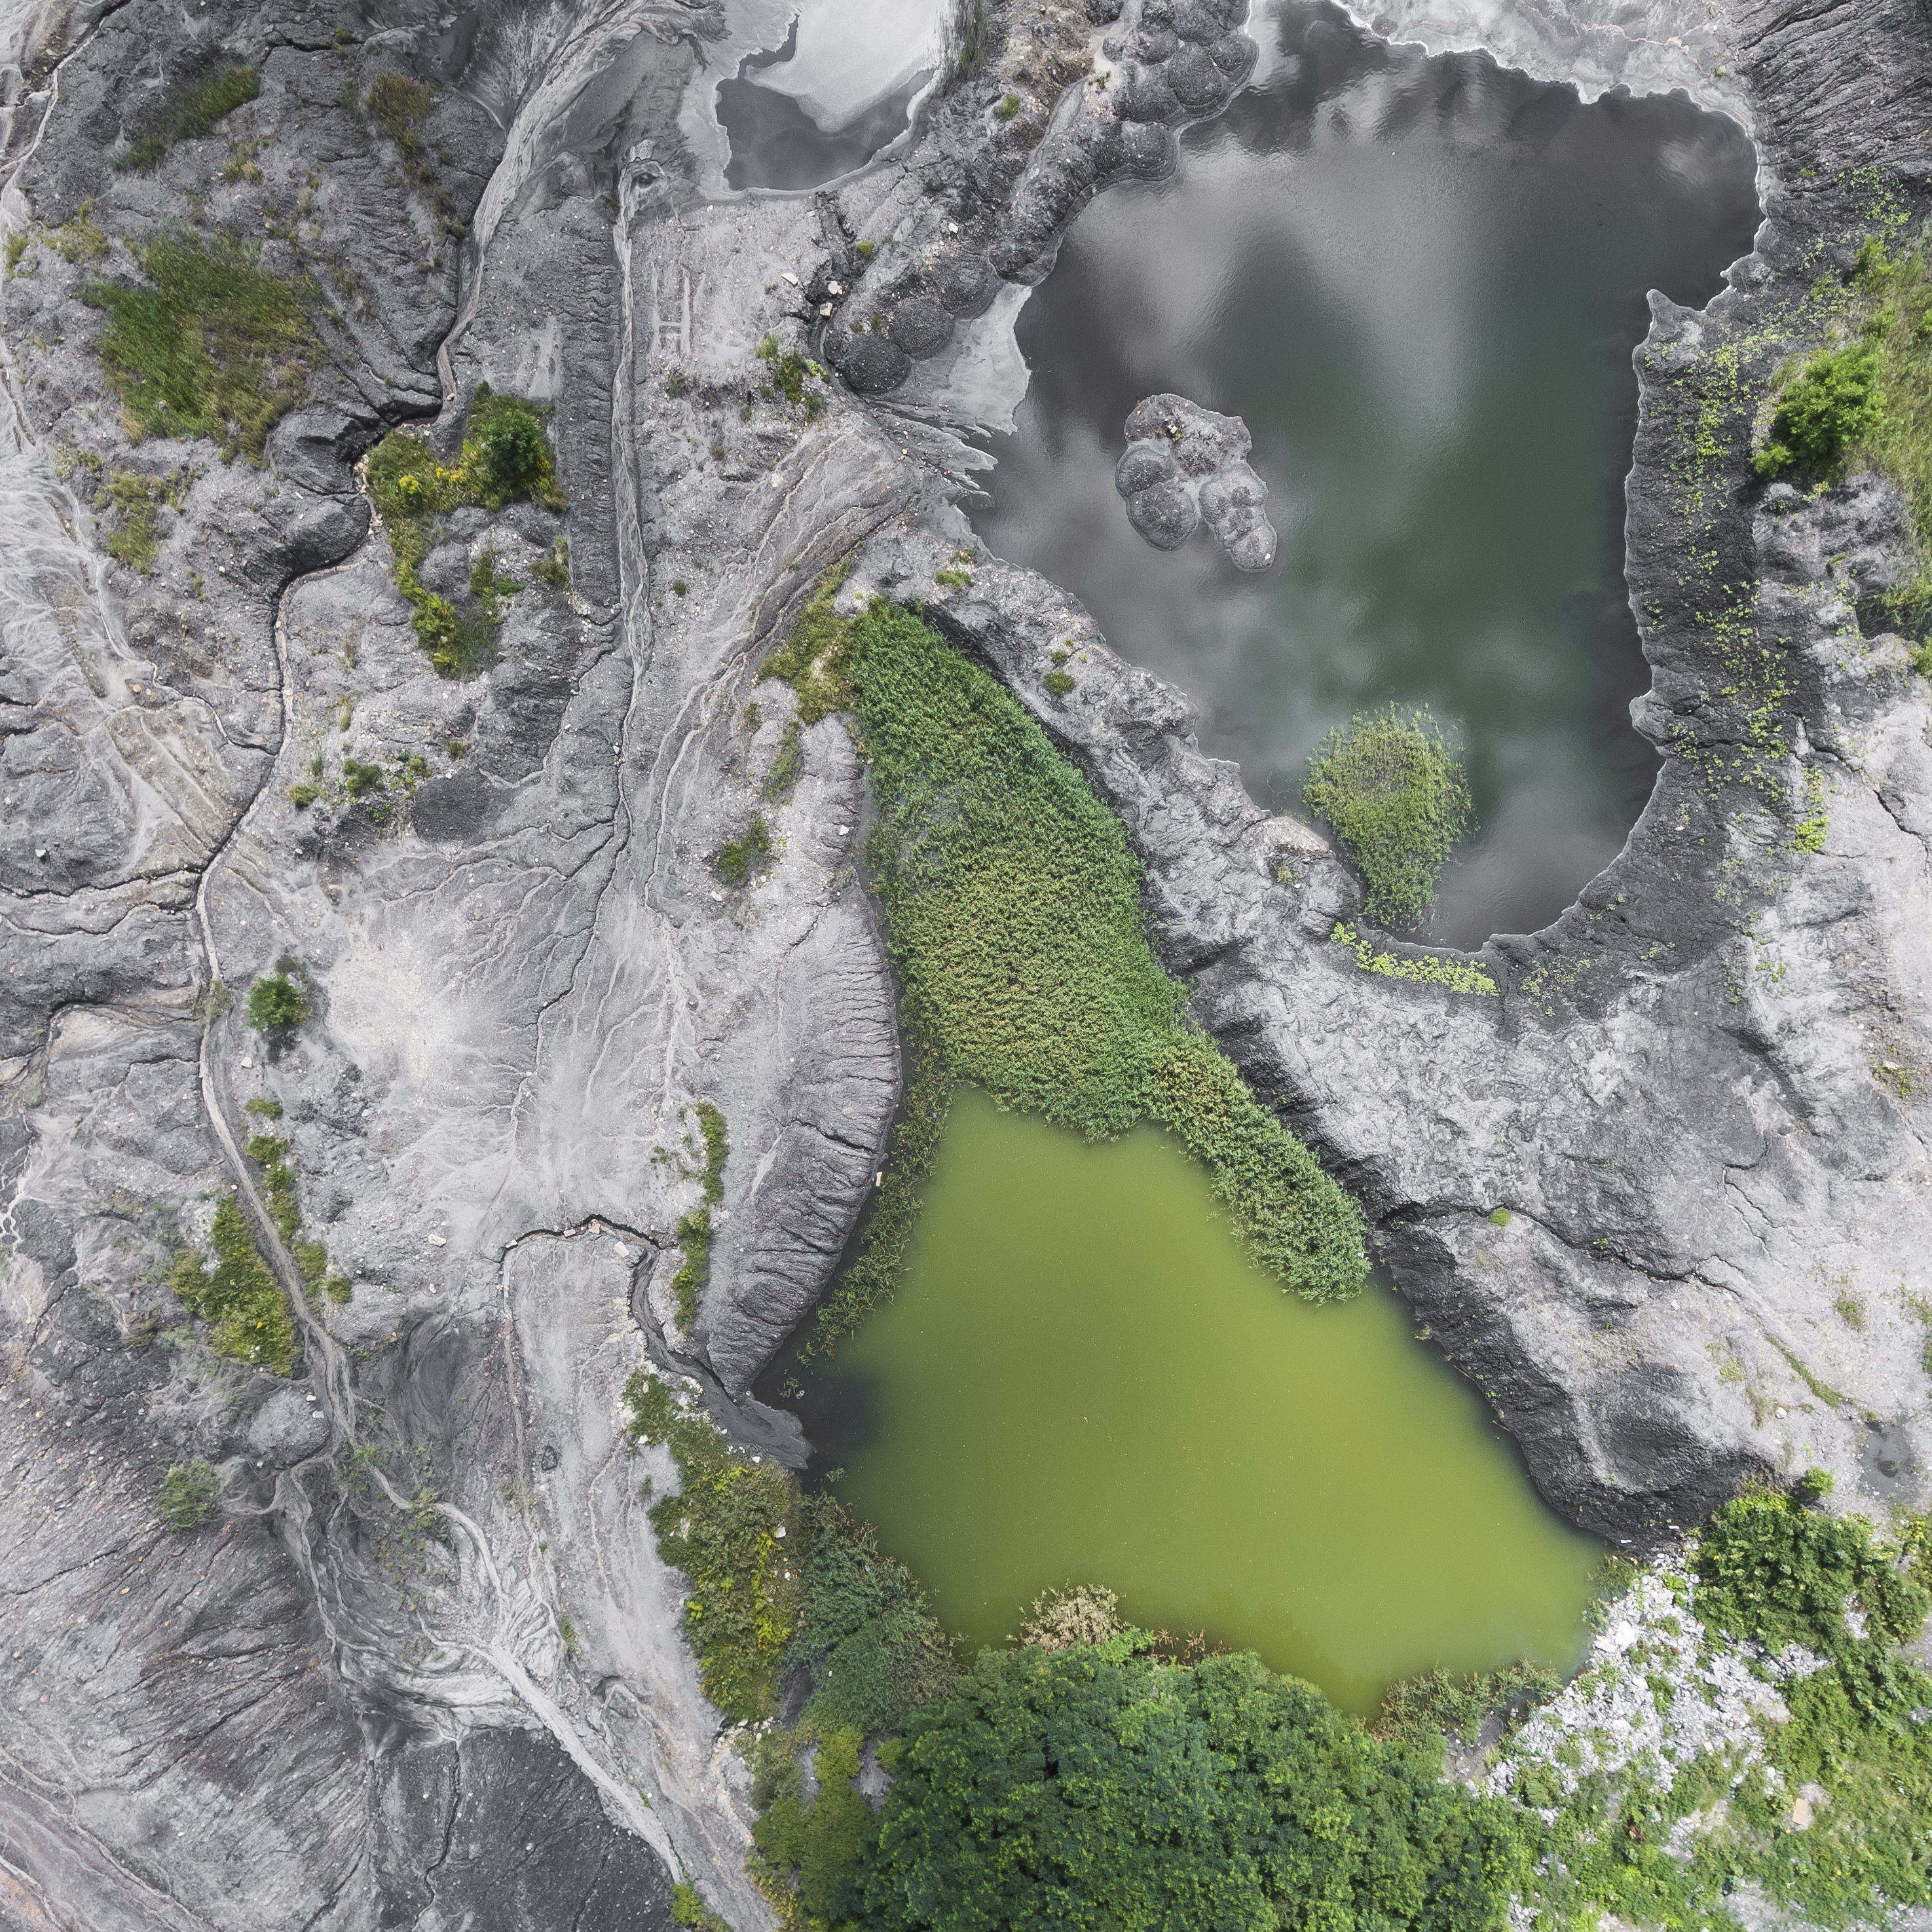
work, abstract, texture, desert, old, land, mountain range, fly, dry, transport, environment, europe, pattern, equipment, dirt, soil, dust, industrial, machinery, dirty, industry, environmental, black, extreme, terrain, ridge, destroyed, activity, above, drone, objects, background, geology, earth, poland, horizontal, mine, damage, coal, strength, mover, heap, drought, loading, demolished, economic, substance, aerial photography, mountain pass, dryness, parched, geological phenomenon, degraded, a crack, donbass, jaworzno, the mud